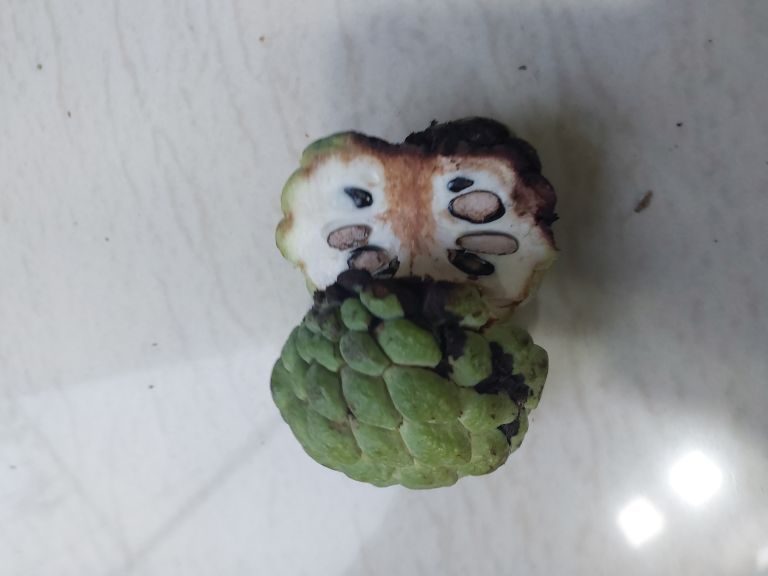
Disease label: Diplodia Rot